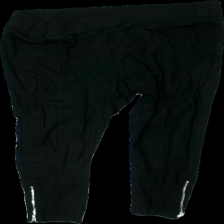
View: front
Type: Trousers
Category: Ladies
Brand: Not in the list
Brand text on label: XLNT
Colors: Black
Material: 53% nylon, 47% viscose
Cut: Regular, Cropped
Size: XL
Season: All
Price range: <50
Recommended usage: Reuse
Comment: detergent scent, washed out